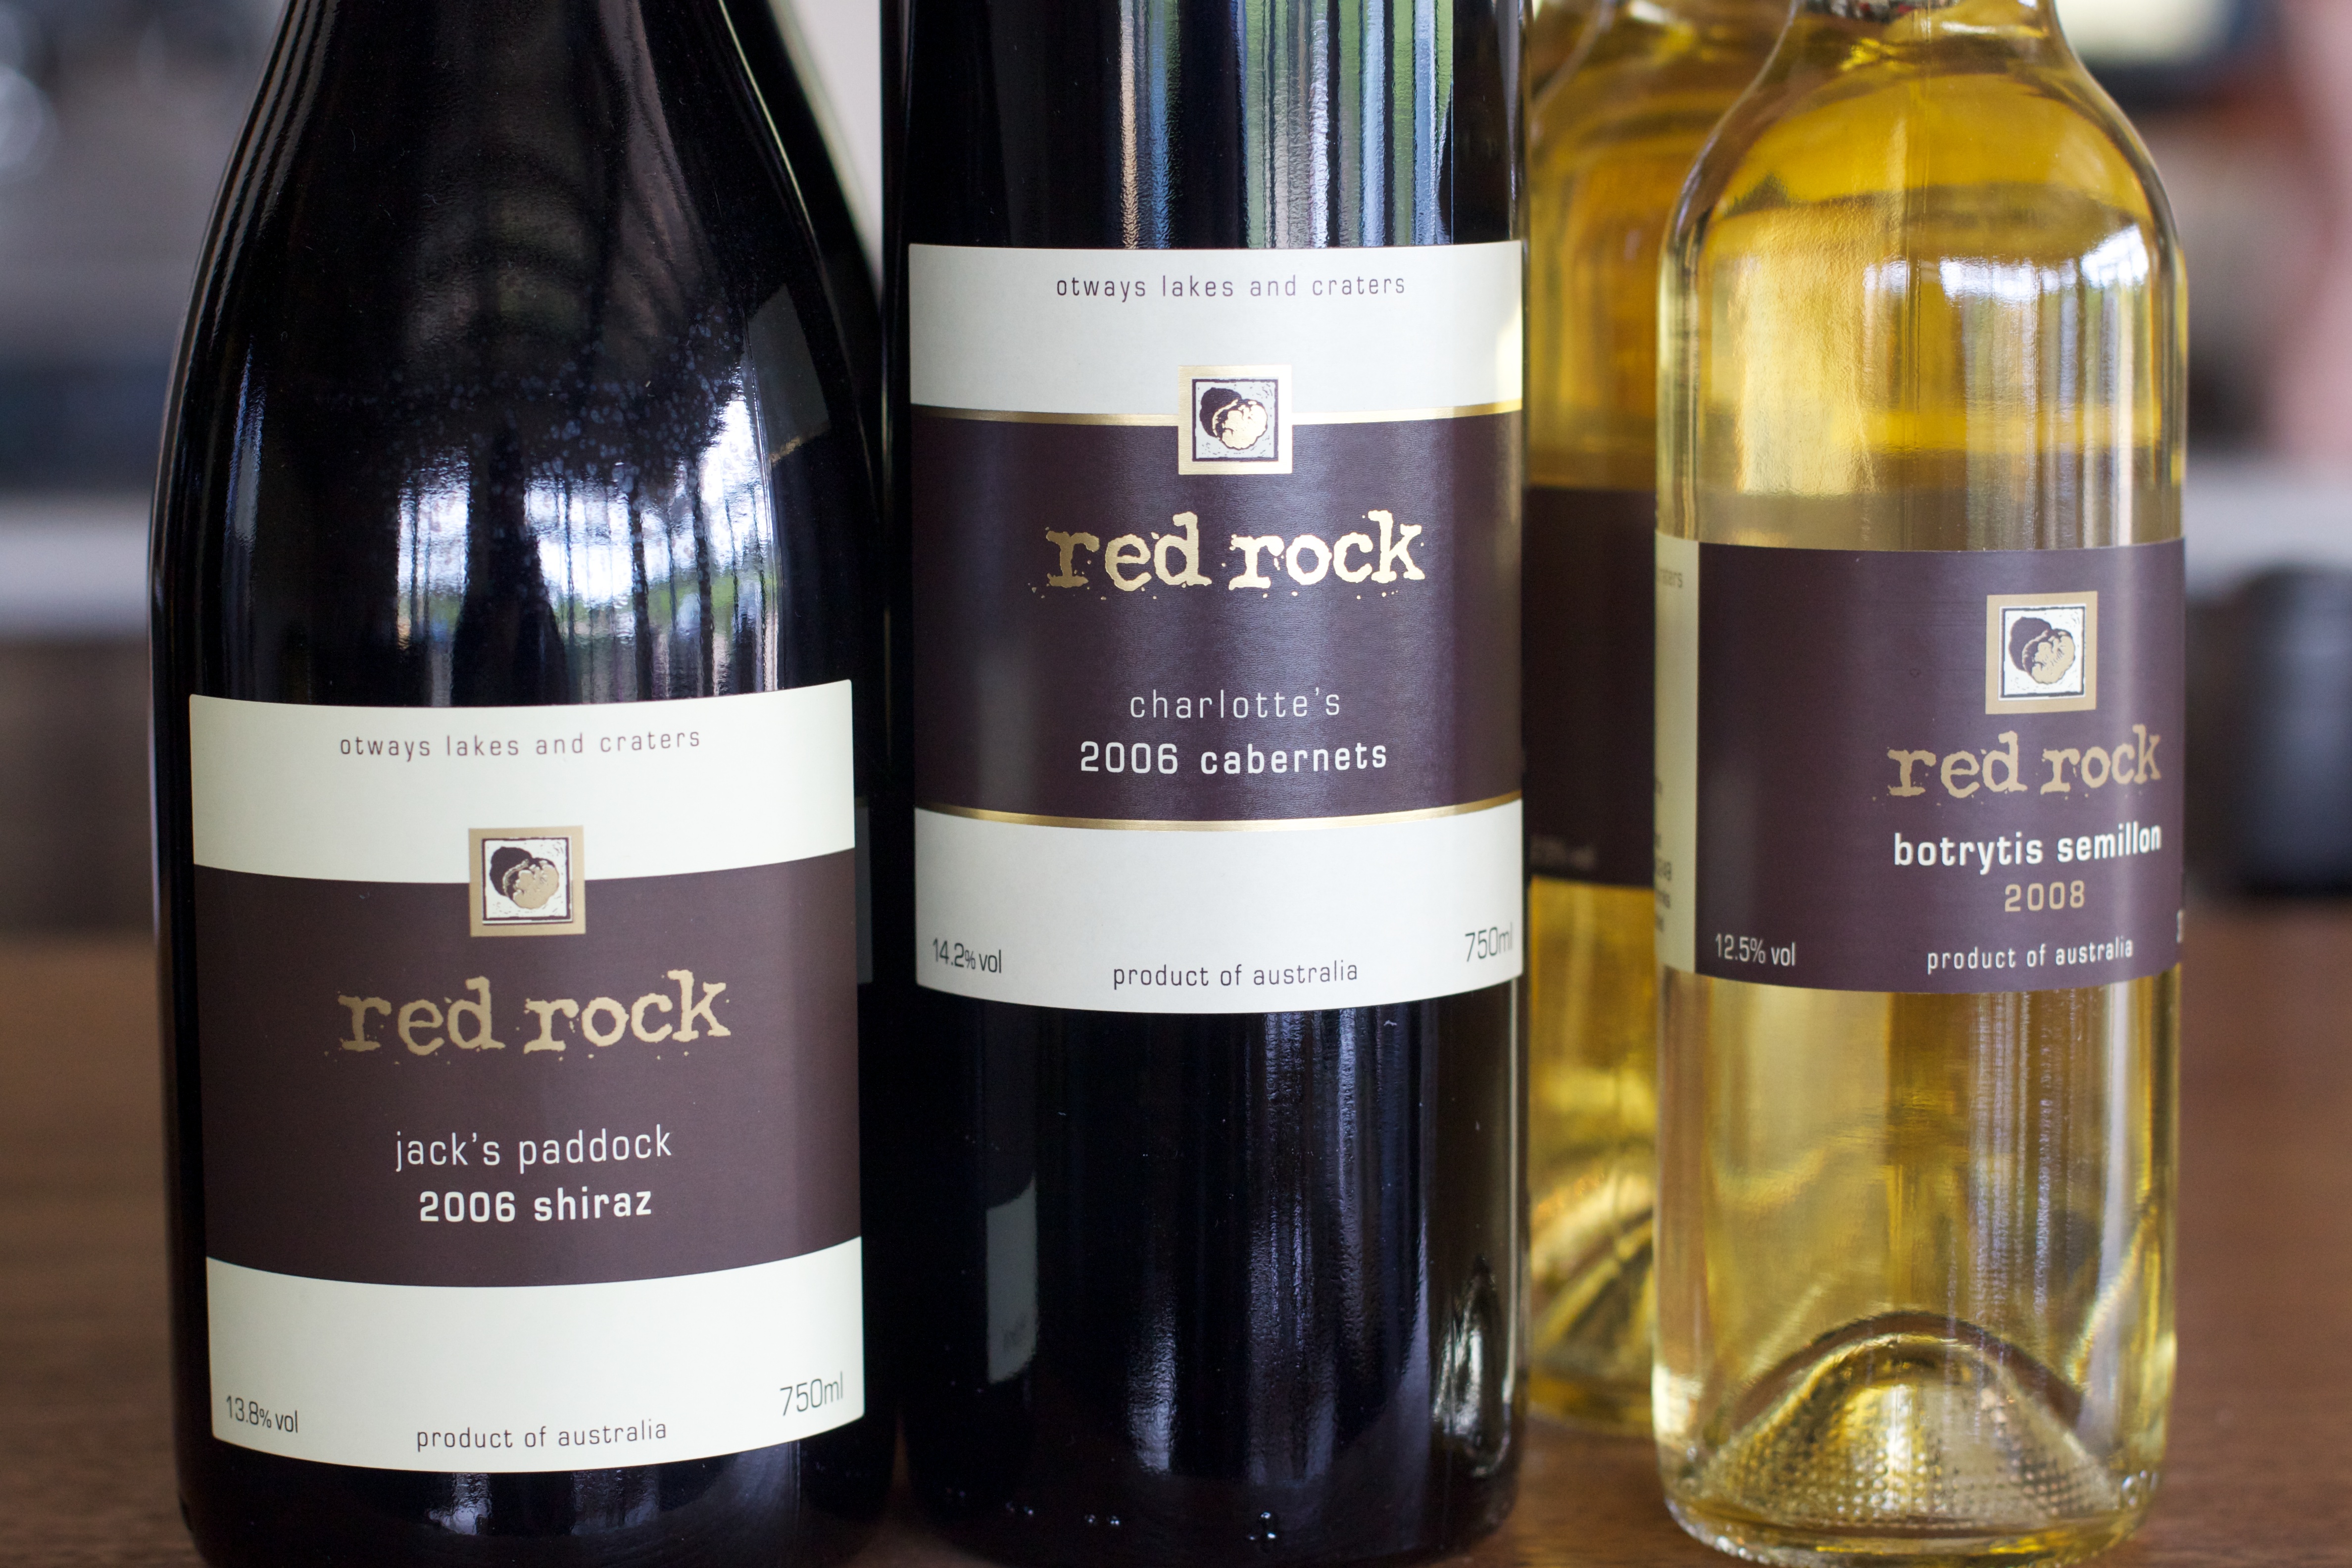
wine, drink, bottle, wine bottle, champagne, auodyssey, alcoholic beverage